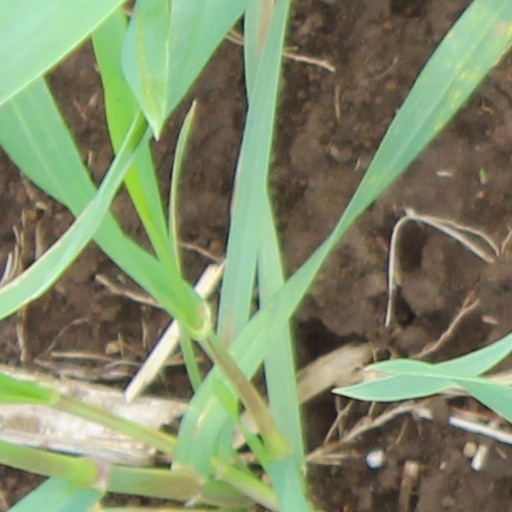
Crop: wheat